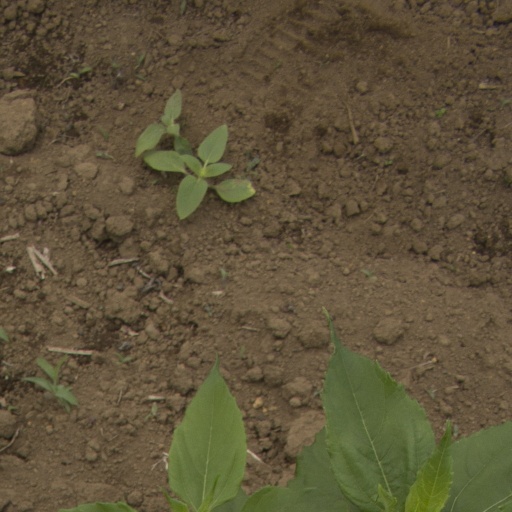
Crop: Jerusalem artichoke